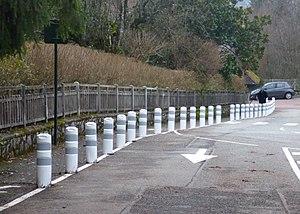
Sécurisation et délimitation de la voirie à l'aide de balises de type J11.
La balise routière de renforcement permanent d'un marquage est une balise souple, codée J11 en France, qui renforce le marquage permanent longitudinal continu en des points particuliers.
La signalisation routière en France désigne l’ensemble des signaux conventionnels implantés sur le domaine routier français et destinés à assurer la sécurité des usagers de la route, soit en les informant des dangers et des prescriptions relatifs à la circulation ainsi que des éléments utiles à la prise de décisions, soit en leur indiquant les repères et équipements utiles à leurs déplacements sur le territoire national.